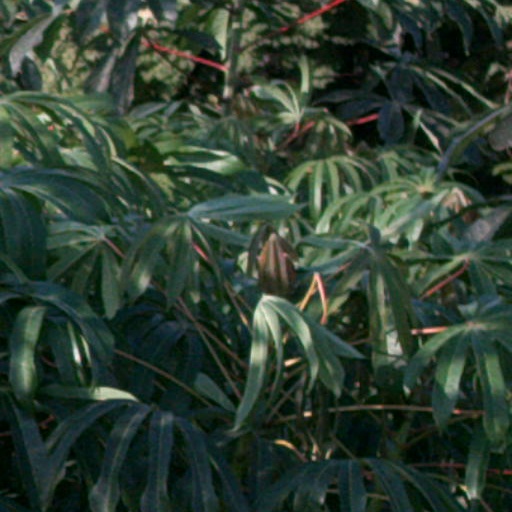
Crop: cassava